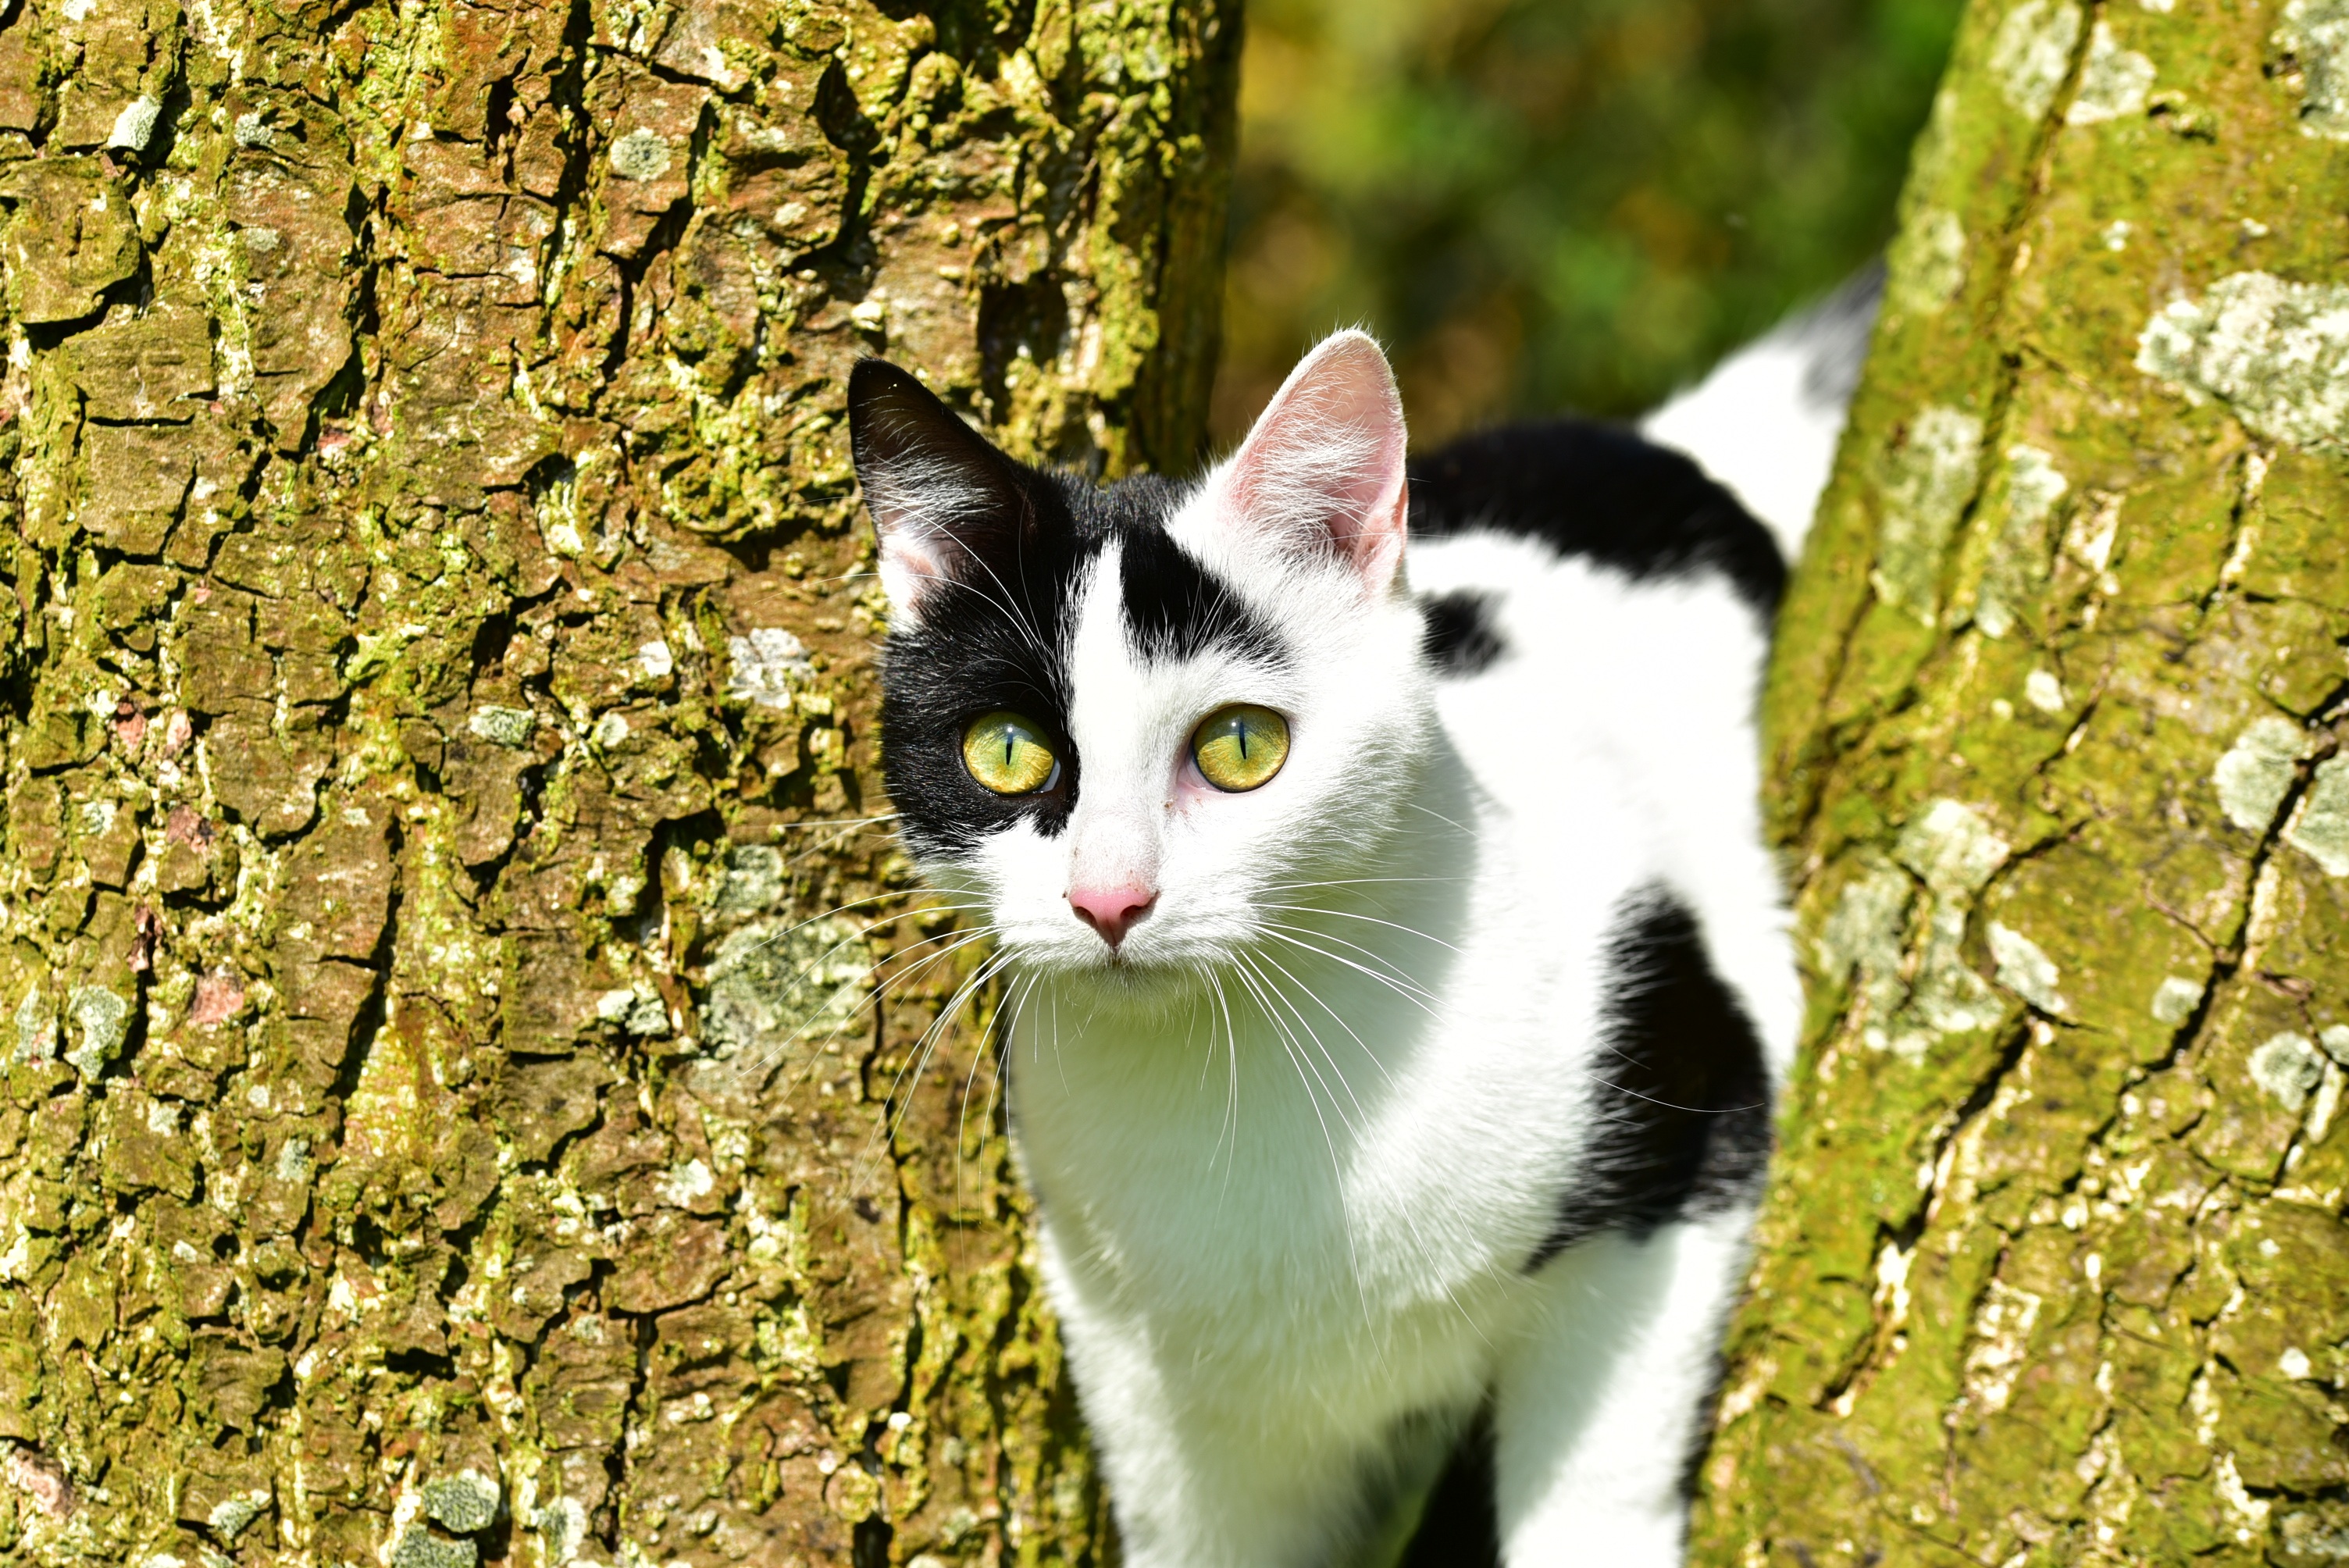
tree, nature, grass, pet, kitten, cat, mammal, fauna, climb, whiskers, vertebrate, curious, domestic cat, young cat, in the free, felidae, european shorthair, wild cat, cat in the tree, small to medium sized cats, cat like mammal, domestic short haired cat